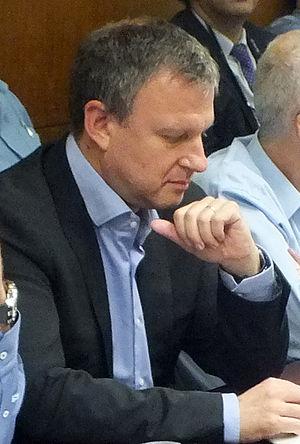
Cette liste présente les 120 membres de la 19ᵉ législature de la Knesset d'Israël au moment de leur élection le 22 janvier 2013 lors des Élections législatives israéliennes de 2013. Elle présente les élus par partis.